Energy in Australia

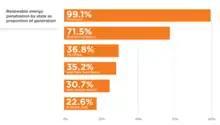
Renewable Energy by State in Australia

As of 2011, electricity producers in Australia were not building gas-fired power stations, while the four major banks were unwilling to make loans for coal-fired power stations, according to EnergyAustralia (formerly TRUenergy). In 2014, an oversupply of generation was expected to persist until 2024. However, a report published in 2017 by the Australian Energy Market Operator projected that energy supply in 2018 and 2019 is expected to meet demands, with a risk of supply falling short at peak demand times.